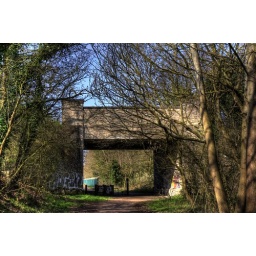
This bridge was built in the 1930's to carry the new Outer Ring road over line